Arturo Lona Reyes

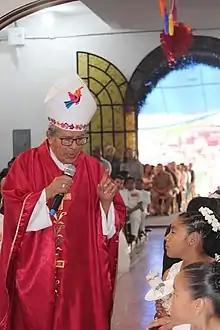
Arturo Lona Reyes in June 2019.

Arturo Lona Reyes (1 November 192531 October 2020) was a Mexican bishop who served as the Catholic bishop from Tehuantepec, Oaxaca, Mexico. He served in his position for 30 years before resigning from his diocese in 2001.